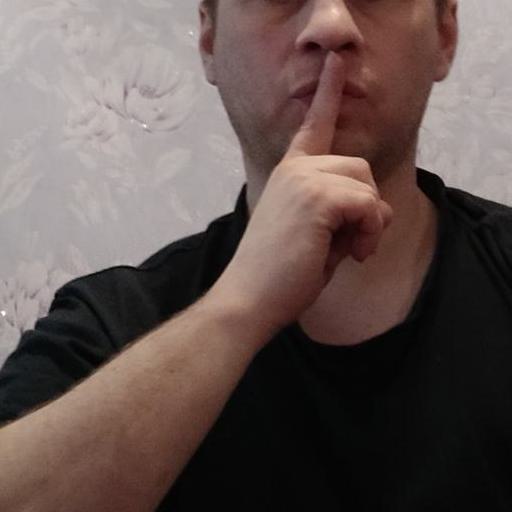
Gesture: mute